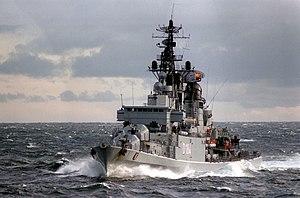
La classe Hamburg est une classe de quatre destroyers en service dans la marine de guerre allemande entre 1964 et 1994.